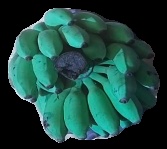
Variety: elakki-bale
Grade: grade3